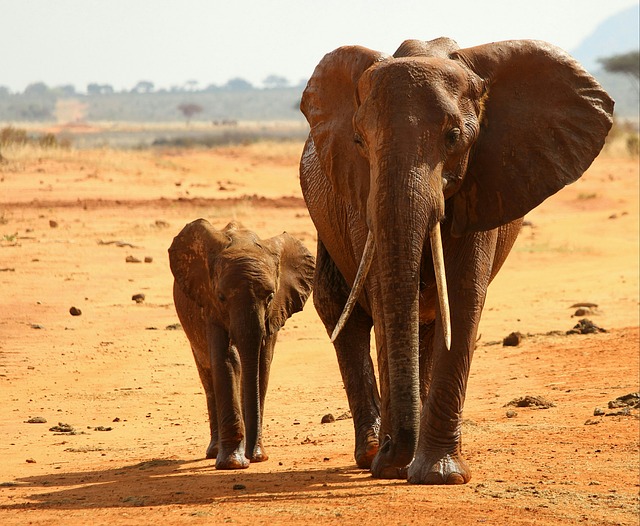
Label: elephant